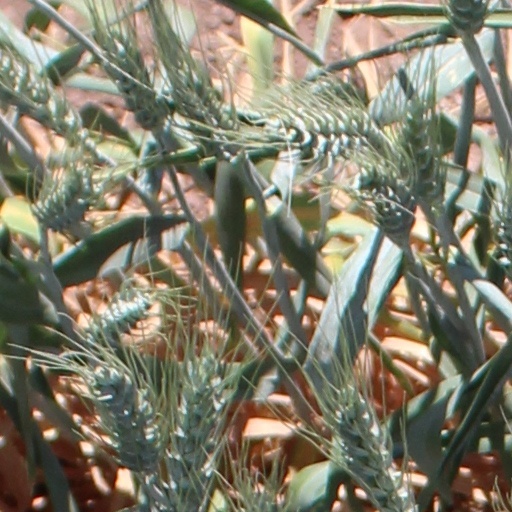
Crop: wheat